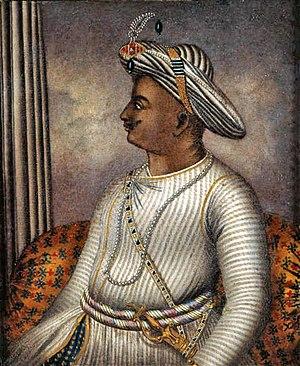
Tipû Sâhib, également connu sous le nom de Tipû Sultân fut sultan de Mysore à partir de 1782 et l'un des principaux opposants à l'installation du pouvoir britannique en Inde ce qui lui valut le surnom de « tigre de Mysore ».
Le siège de Mangalore était une opération sur la côte de Malabar de la péninsule de l'Inde faisant partie de la seconde guerre anglo-mysore et le théâtre indien de la guerre d'indépendance américaine. L’armée mysore de 80 000 soldats - y compris quelques troupes françaises - sous commandement de Tipû Sâhib assiégeait la ville portuaire de Mangalore défendue par le colonel Campbell et ses 700 soldats anglais et 2 000 cipayes de la Compagnie anglaise des Indes orientales.
Sultan Battery, construite en 1784 pendant le sultanat de Tipû Sâhib se trouve à Boloor, à 4 km du centre ville de Mangalore, la principale ville portuaire de l'état du Karnataka, en Inde du Sud.